Jaisalmer

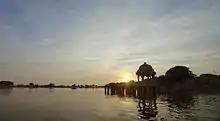
Gadisar Lake

Built in 1156 by the Bhati Rajput ruler Jaisal, Jaisalmer Fort, situated on Meru Hill and named as "Trikoot Garh" has been the scene of many battles. Its massive sandstone walls are a pale yellow colour during the day, turning to a darker gold as the sun sets. The famous Indian film director Satyajit Ray wrote a detective novel and later turned it into a film − "Sonar Kella" (The Golden Fortress) which was based on this fort. About a quarter of city's population still live inside the fort. The main attractions inside the fort are the Raj Mahal (Royal palace), Jain temples and the Laxminath temple.